Daihatsu Mira

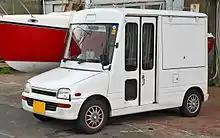
Daihatsu Mira Walk-through Van, facelift model

The Mira could either be equipped with a three-speed automatic, or four- or five-speed manual transmission. A part-time four-wheel drive variant known as the L210 was also available in V or S models, only with the five-speed manual. Also, a version with mechanical four-wheel steering (the L220), so far was the only kei car to feature this option. In November 1990, a version with all-wheel drive (permanent four-wheel drive) appeared, called the X-4. This had the same fuel-injected, turbocharged engine as the front-wheel drive-only TR-XX, and shared much of that car's equipment. Sales targets were about 700 cars per month for this version. Along with the August 1992 facelift, the X-4 was incorporated into the TR-XX series, while the TR-XX van was discontinued, reflecting changing tax conditions.